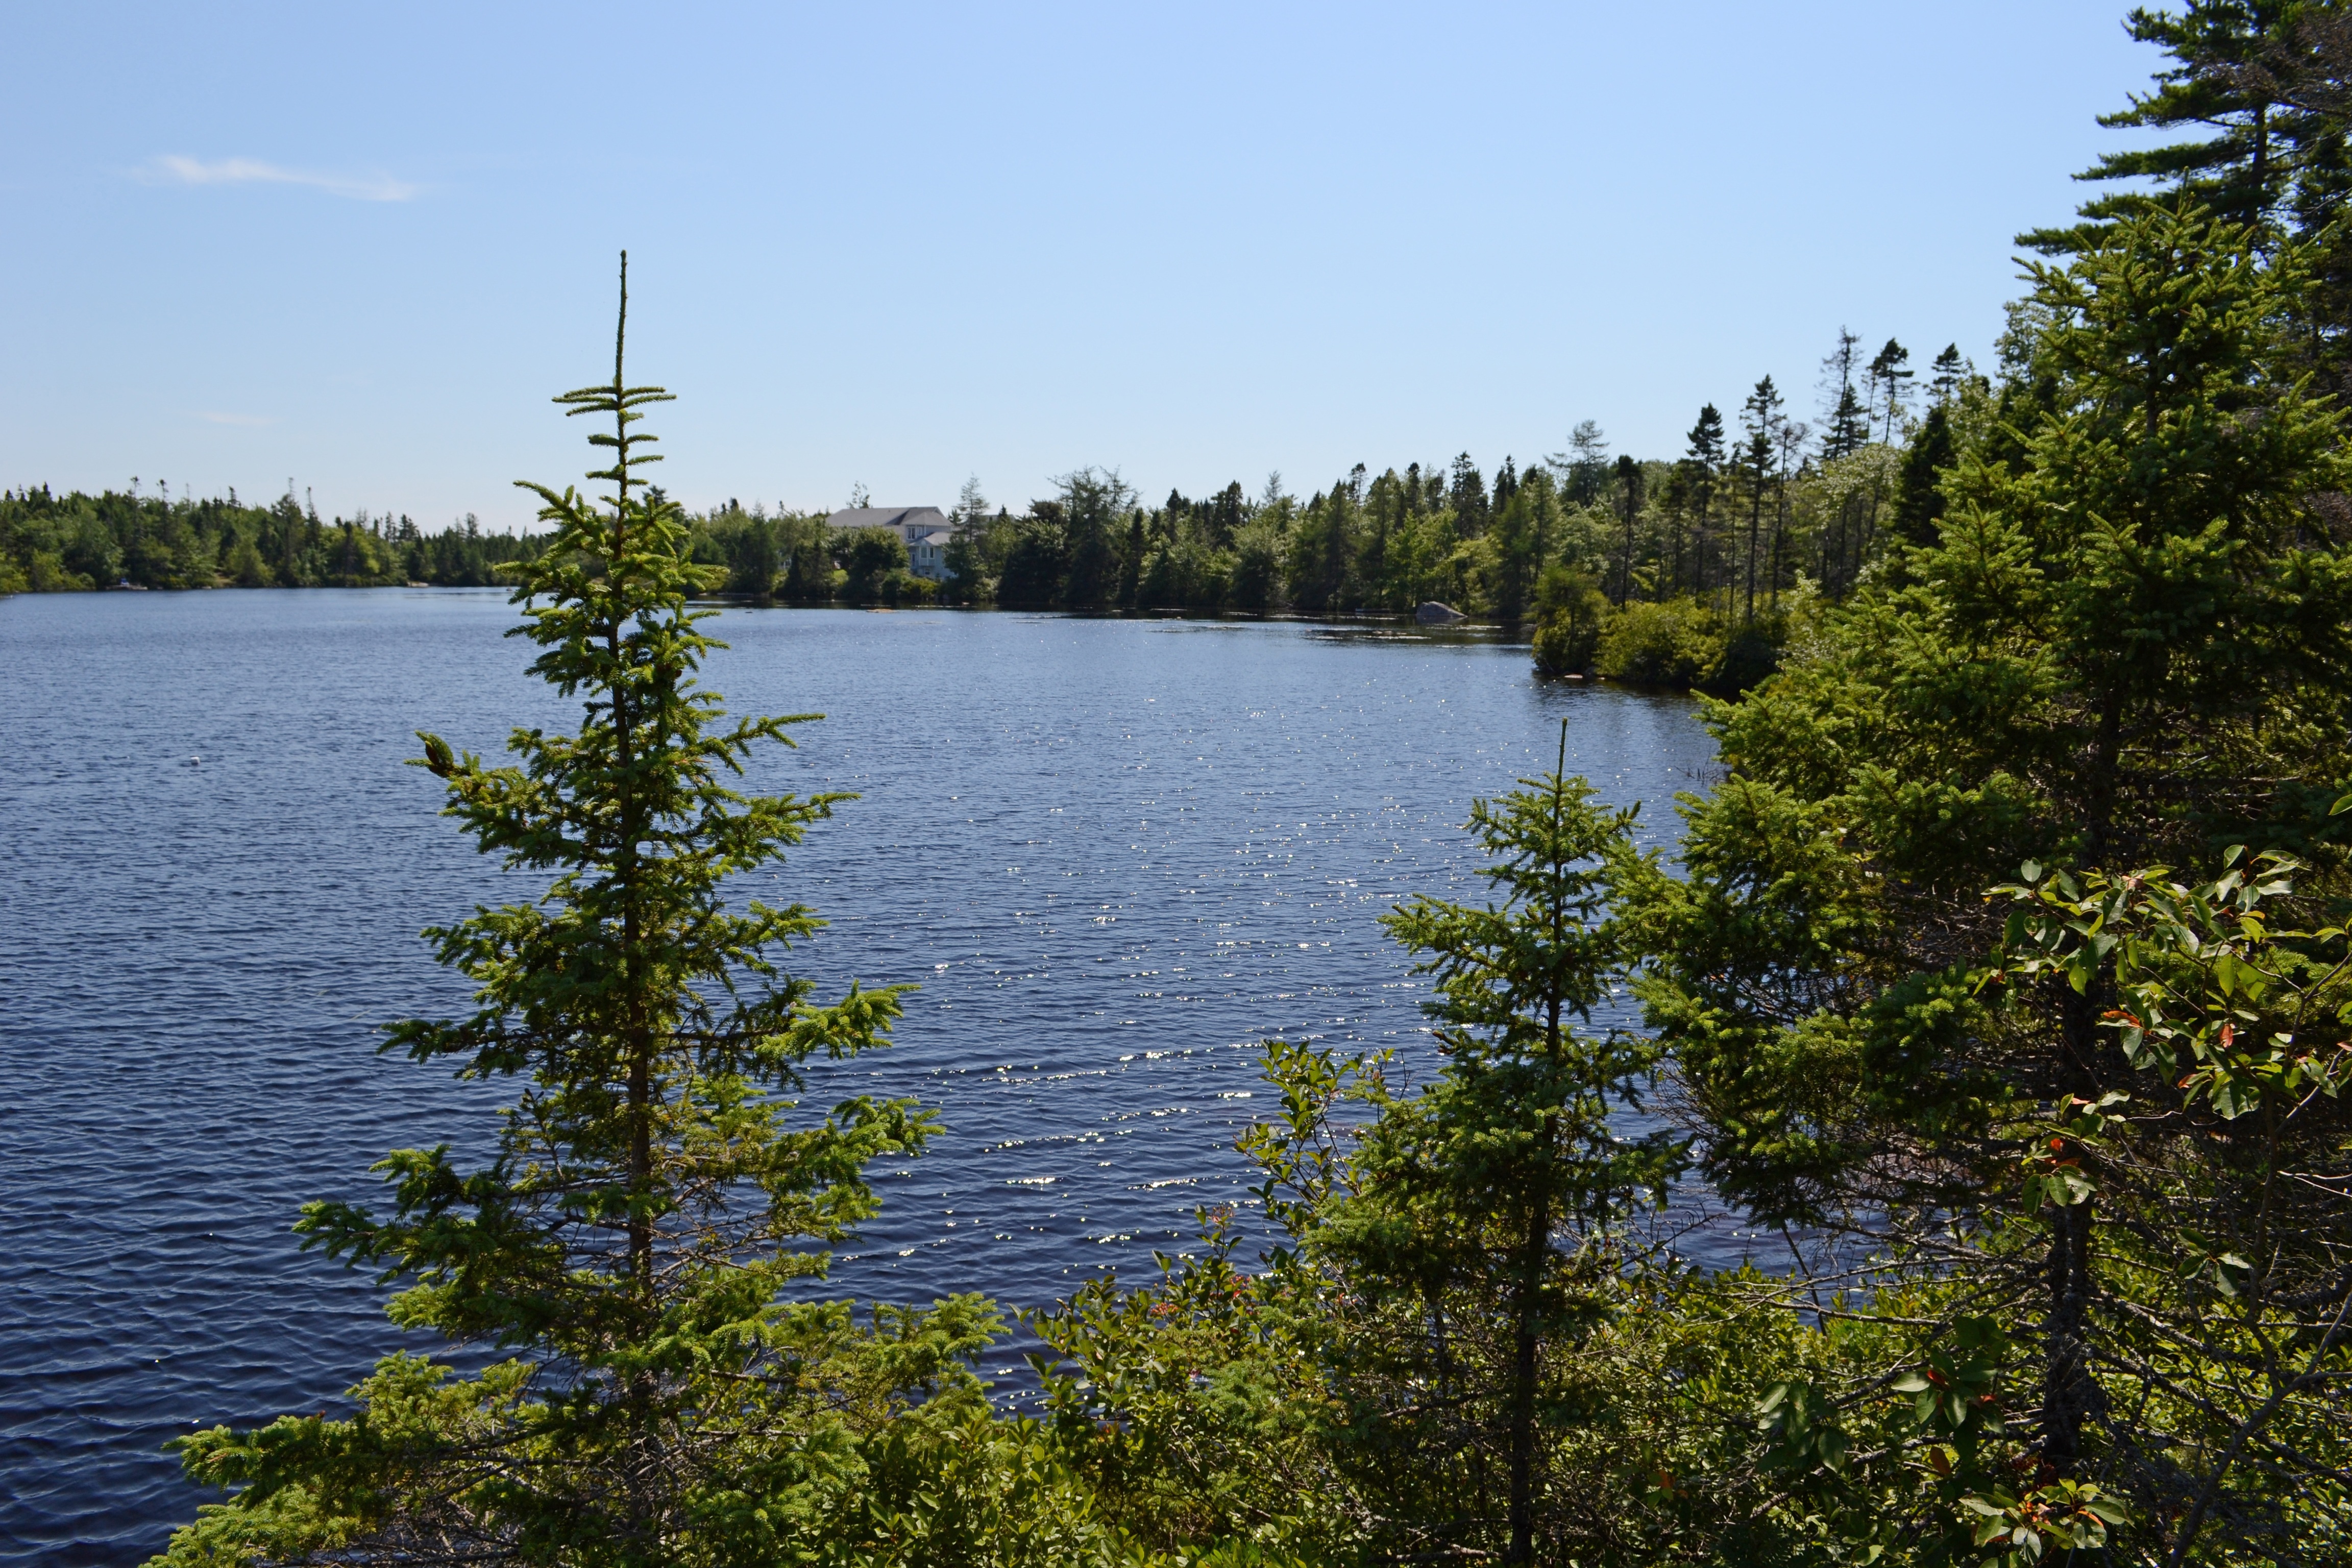
landscape, tree, water, nature, forest, wilderness, mountain, sky, lake, river, summer, pond, environment, reflection, tranquil, scenery, blue, reservoir, fir, body of water, trees, wetland, nova, habitat, loch, ecosystem, scotia, natural environment